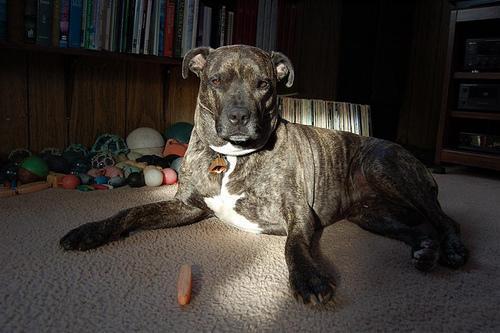
american pit bull terrier